Moment of inertia

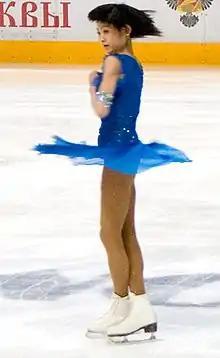
Spinning figure skaters can reduce their moment of inertia by pulling in their arms, allowing them to spin faster due to conservation of angular momentum.

The moment of inertia is also defined as the ratio of the net angular momentum of a system to its angular velocity around a principal axis, that is